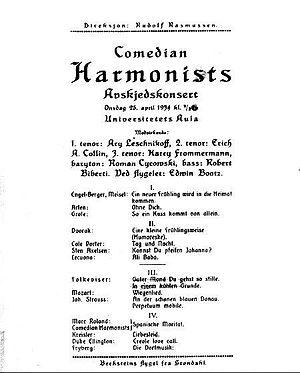
Les Comedian Harmonists formaient un sextuor vocal allemand, actif entre 1928 et 1935. Pendant l'entre-deux-guerres, l'ensemble était renommé dans toute l'Europe. Les Comedian Harmonists se sont séparés avant leur « interdiction de se produire en public » par la Reichskulturkammer, trois de leurs membres étant Juifs. Ils ont donné leur dernier concert allemand à Munich le 25 mars 1934, pour se produire à l'étranger, et effectuer leur dernier enregistrement début 1935.